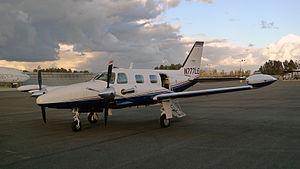
Le Piper PA-31T Cheyenne est une version à turbopropulseurs du bimoteur Piper PA-31 Navajo